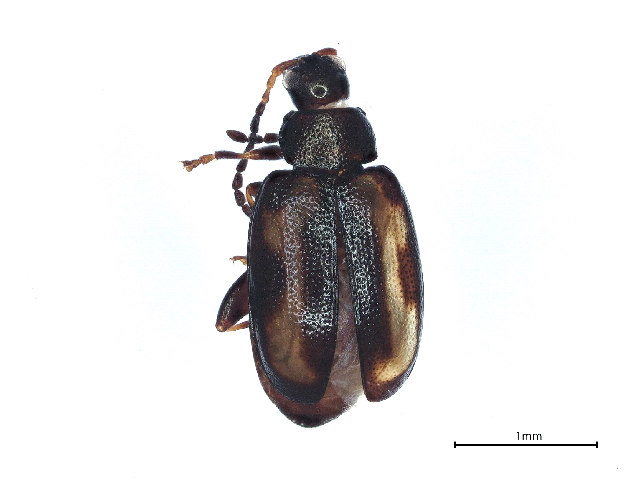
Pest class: striped_flea_beetle